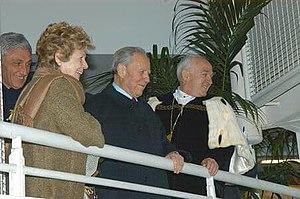
Raimondo Pasquino est un recteur et un homme politique italien, membre de +Europa.